Ewen Jones

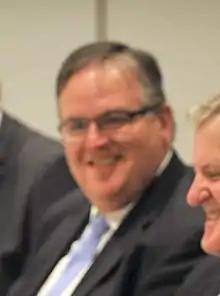
Jones in 2014

Ewen Thomas Jones (7 March 1960 – 13 July 2023) was an Australian politician representing the division of Herbert for the Liberal National Party from the 2010 federal election until the 2016 federal election.